Mechatronics

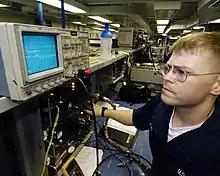
An avionics technician uses an oscilloscope to verify signals on aircraft avionics equipment.

Avionics is also considered a variant of mechatronics as it combines several fields such as electronics and telecom with aerospace engineering. It is the subdiscipline of mechatronics engineering and aerospace engineering which is engineering branch focusing on electronics systems of aircraft. The word avionics is a blend of aviation and electronics. The electronics system of aircraft includes aircraft communication addressing and reporting system, air navigation, aircraft flight control system, aircraft collision avoidance systems, flight recorder, weather radar and lightning detector. These can be as simple as a searchlight for a police helicopter or as complicated as the tactical system for an airborne early warning platform.